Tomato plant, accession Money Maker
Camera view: bottom (45 deg); turntable rotation: 60 degrees
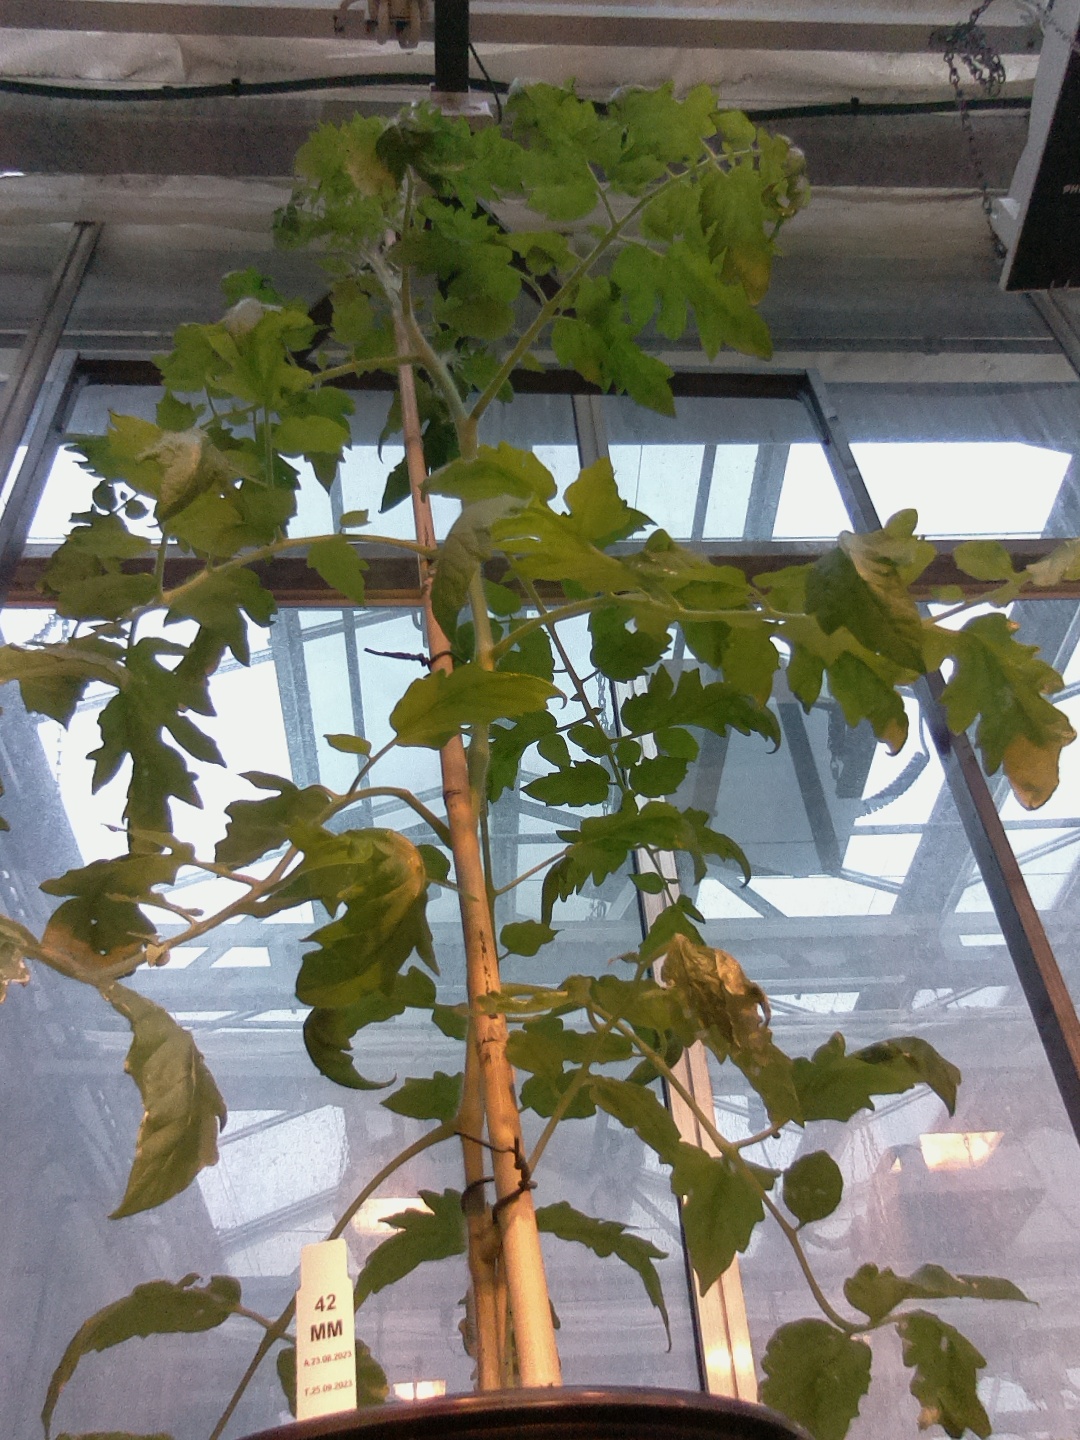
BBCH growth stage 54: 4 inflorescences visible